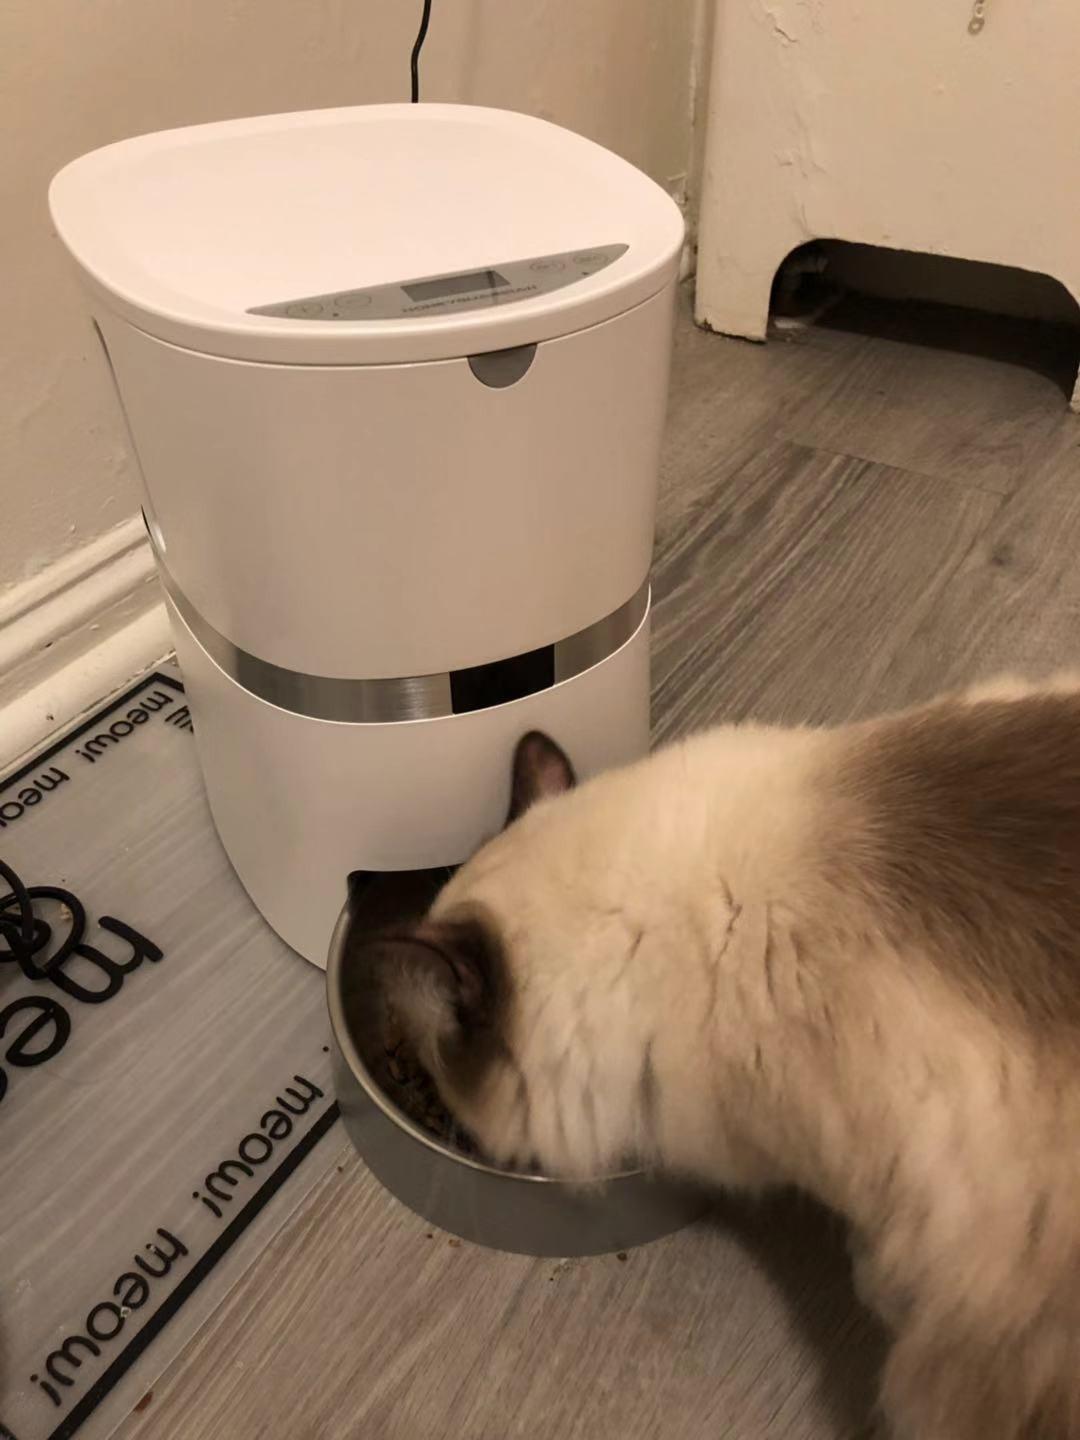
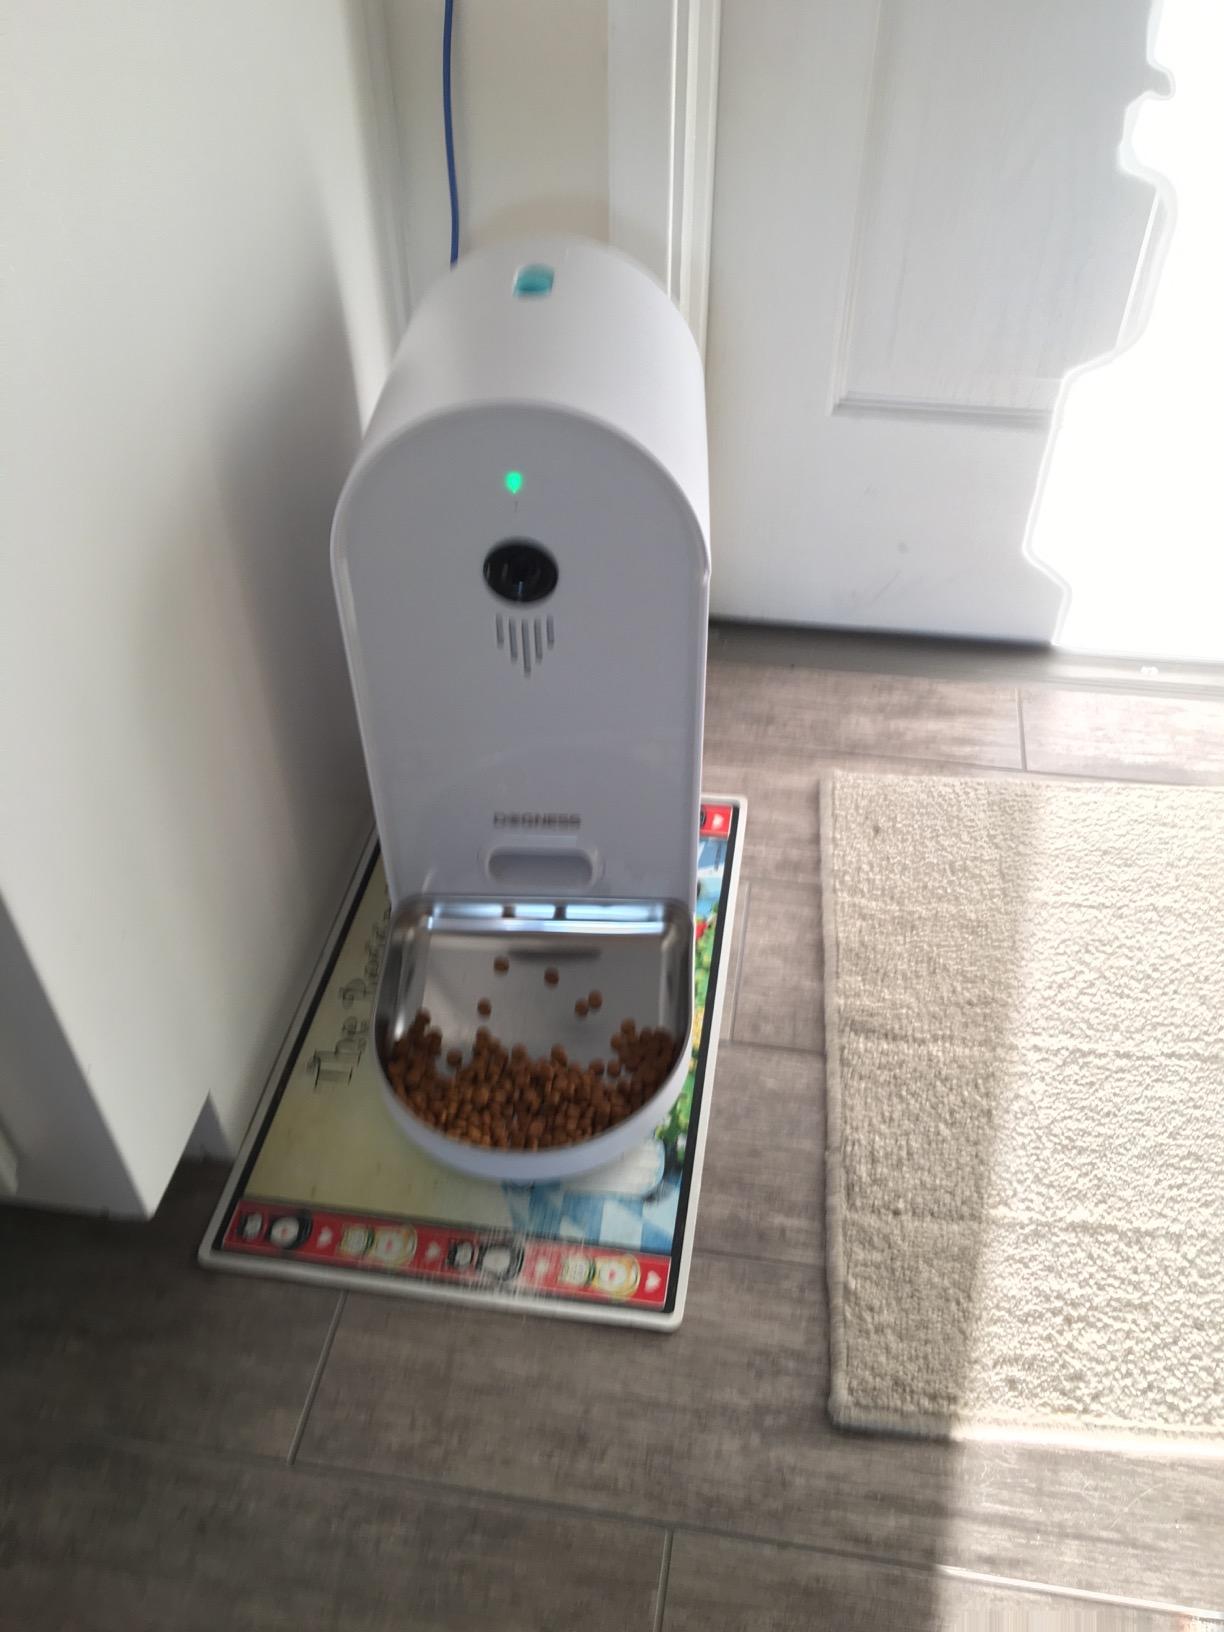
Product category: items_feeder
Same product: no